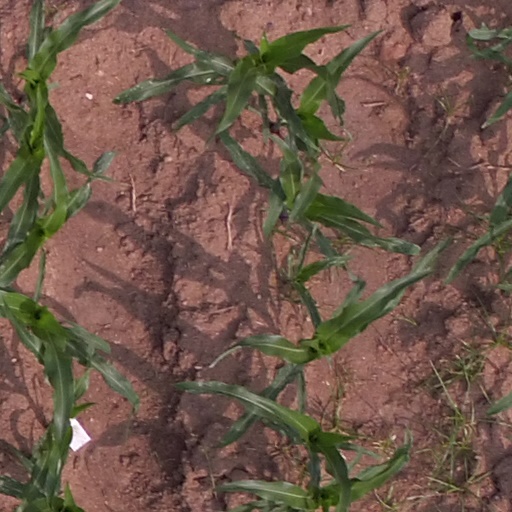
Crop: maize; corn